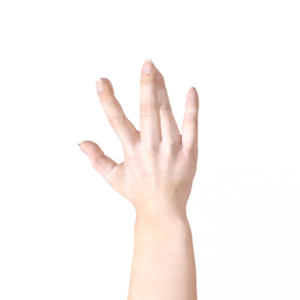
Label: paper